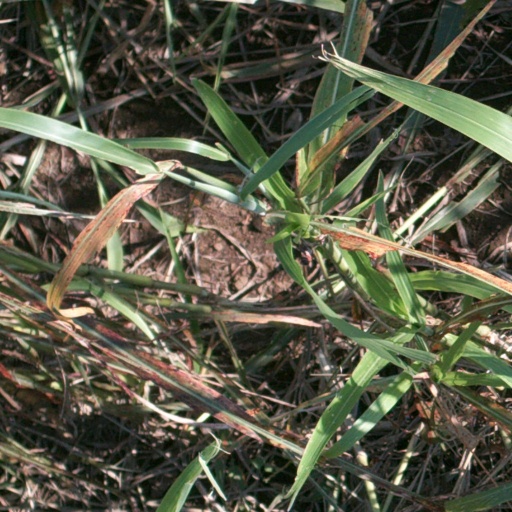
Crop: sorghum